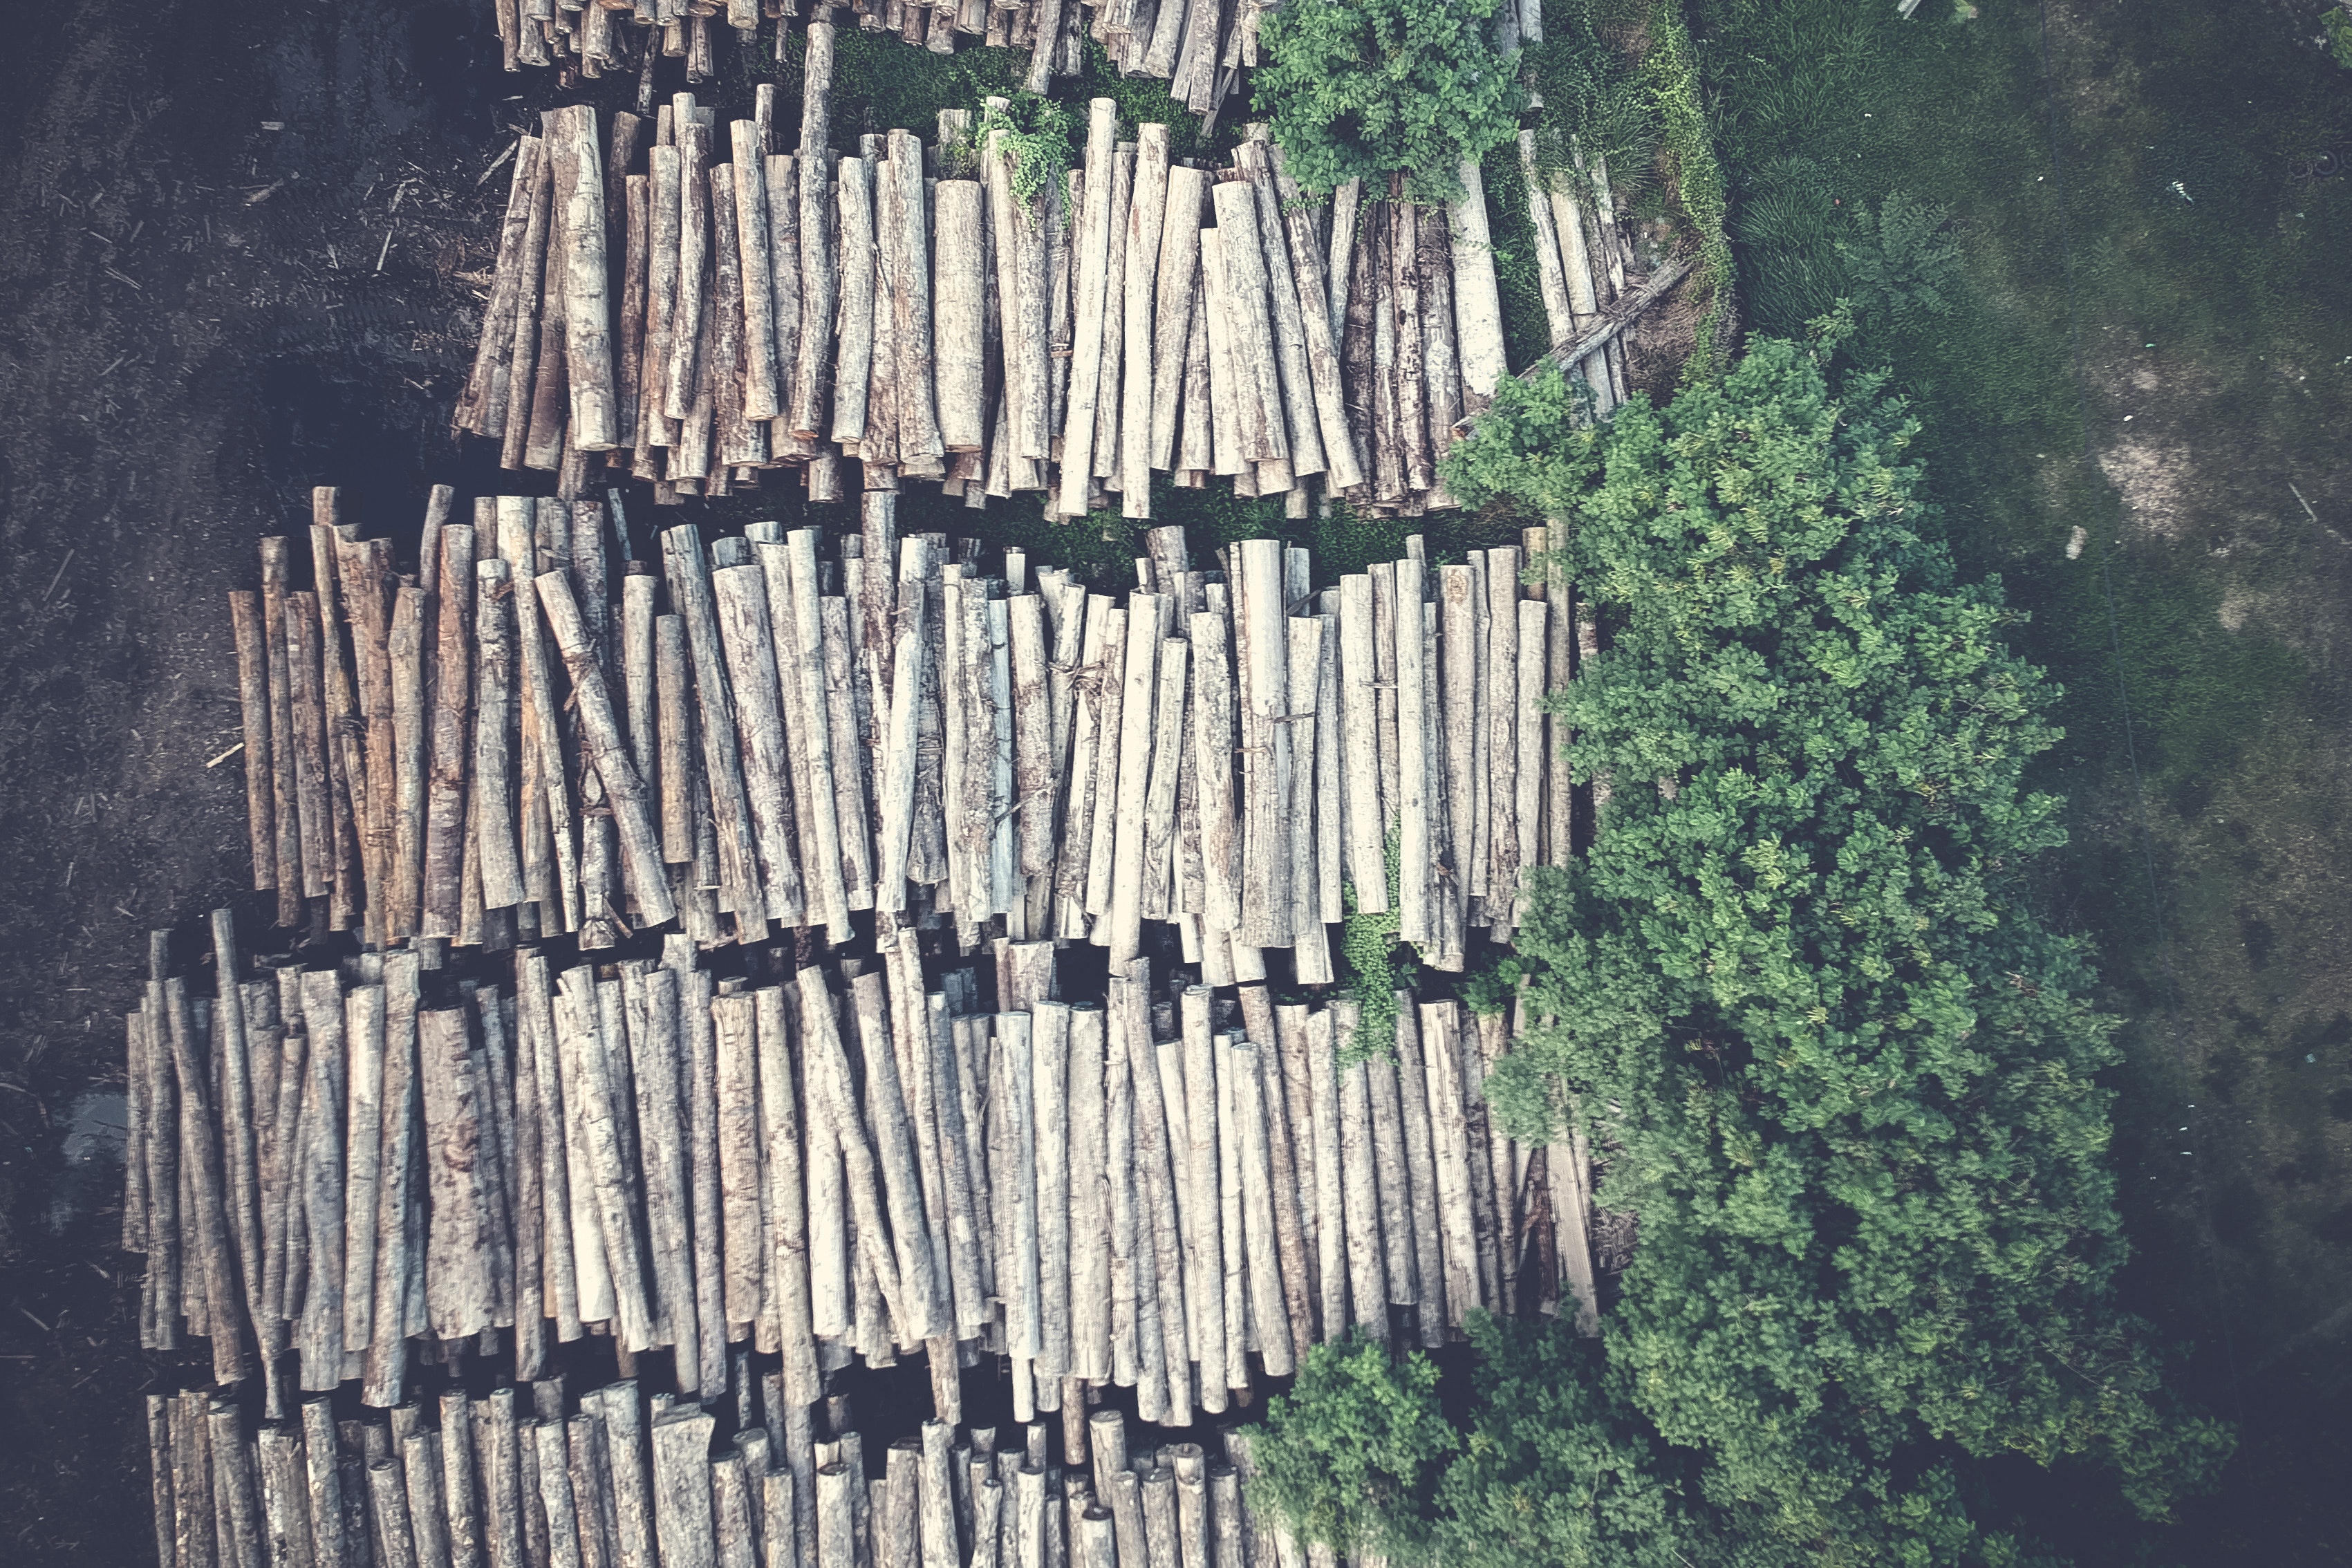
wood, bamboo, plant, metal